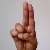
The image shows a hand gesture representing the letter 'U' in Indian Sign Language.